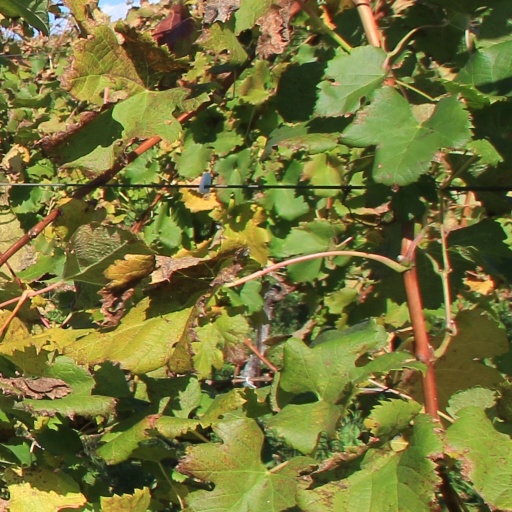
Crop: grape